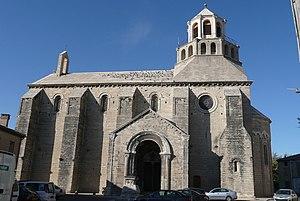
Le Thor est une commune française située dans le département de Vaucluse, en région Provence-Alpes-Côte d'Azur.
Cet article recense les monuments historiques du département de Vaucluse, en France.
Odon de Villars, dit aussi Eudes de Villars, fils d'Agnès de Montagu et de Jean de Villars, damoiseau des comtes de Savoie, chevalier de l’ordre du Camail, seigneur du Montellier, de Montribloud, de Saint-Sorlin et du Thor, comte de Genève, Capitaine général du pape Clément VII, recteur du Comtat Venaissin et gouverneur de Nice.
L'église Notre-Dame-du-Lac est une église romane située dans la commune du Thor dans le département français de Vaucluse en région Provence-Alpes-Côte d'Azur.